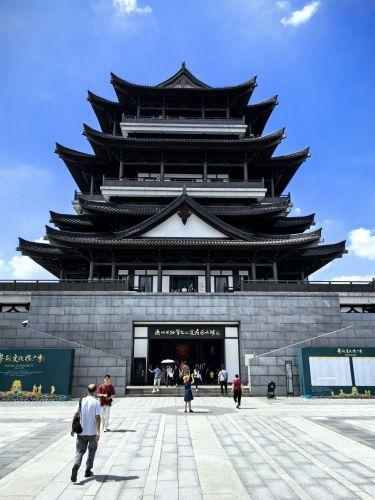
地标名称：广州市文化馆
所在城市：广州市·海珠区